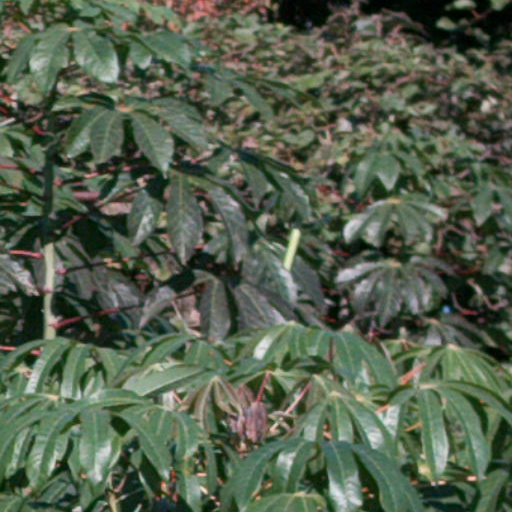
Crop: cassava